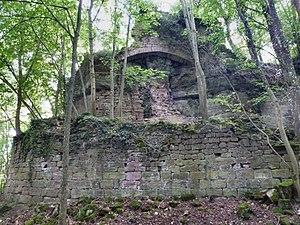
Ruines du château du Herrenstein à Neuwiller-lès-Saverne (Bas-Rhin, Alsace, France).
Le château de Herrenstein se situe dans la commune française de Neuwiller-lès-Saverne, dans le département du Bas-Rhin.